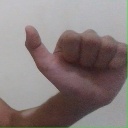
अक्षर: त